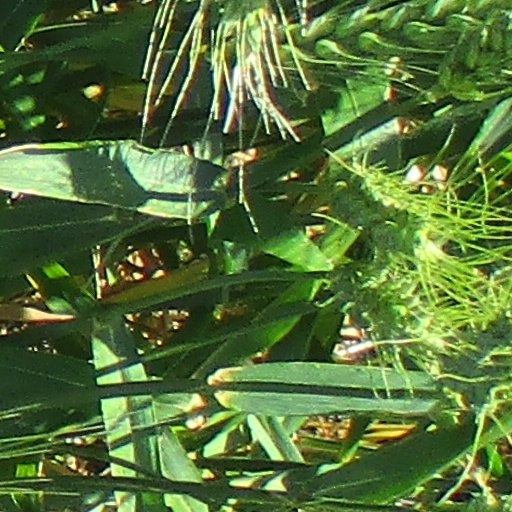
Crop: wheat